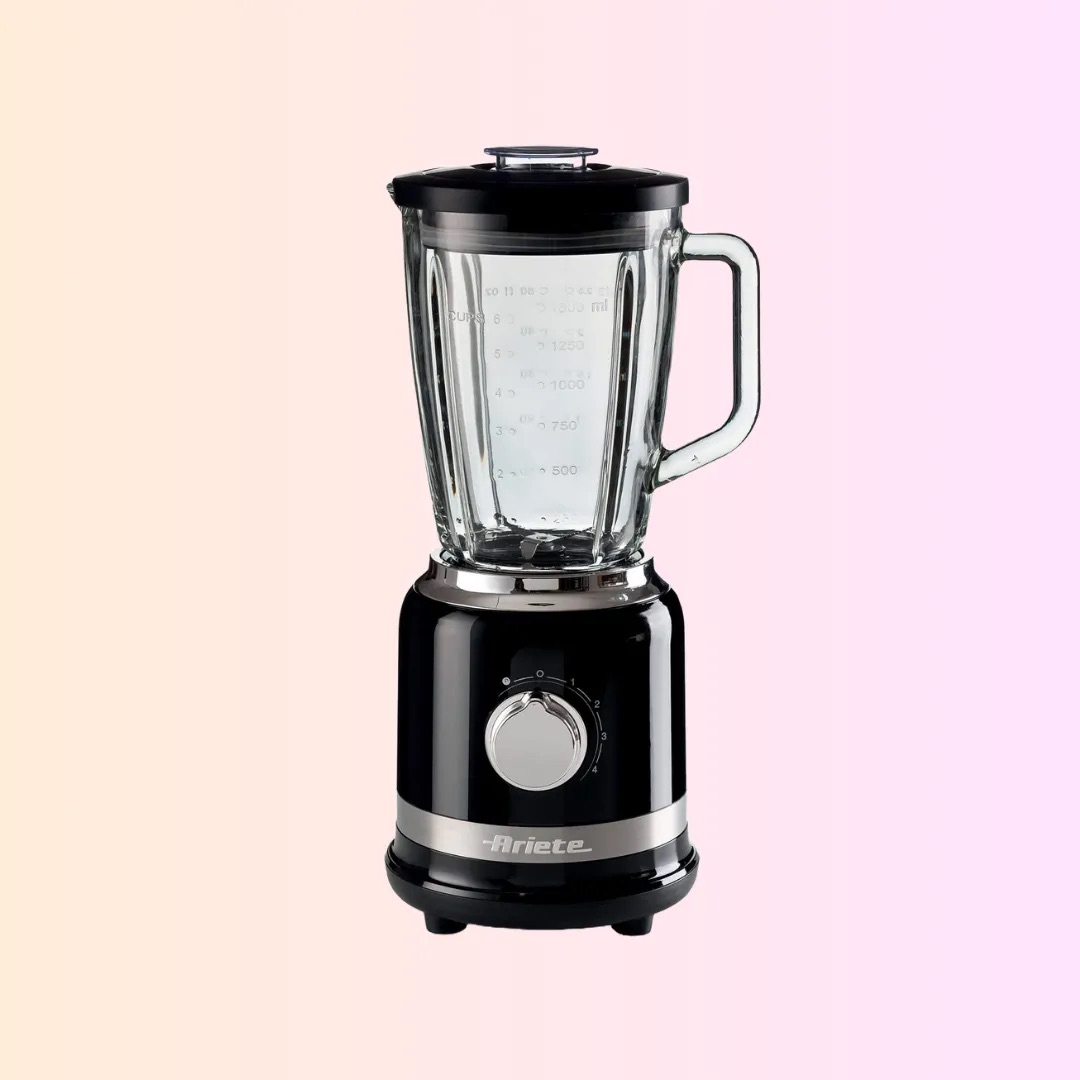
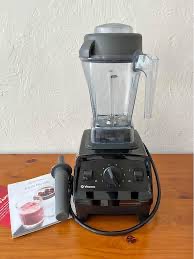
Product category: items_blender
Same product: no